Madzharovo Municipality

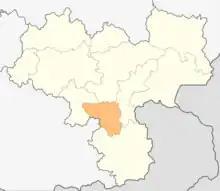
Madzharovo municipality within Haskovo Province

Madzharovo Municipality is a municipality in Haskovo Province, Bulgaria. The administrative centre is Madzharovo.